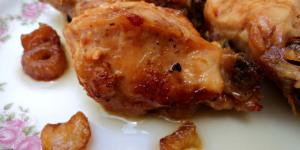
pollo frito al limon y ajo